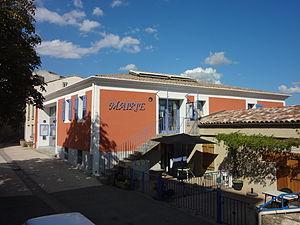
Puimichel est une commune française, située dans le département des Alpes-de-Haute-Provence en région Provence-Alpes-Côte d'Azur.